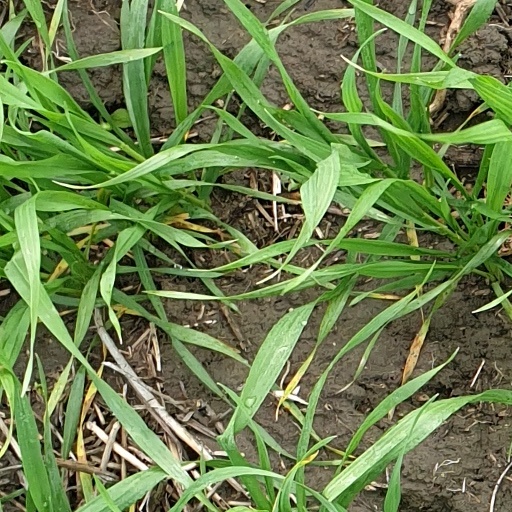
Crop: wheat